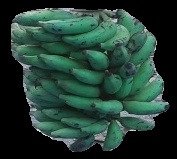
Variety: elakki-bale
Grade: grade3